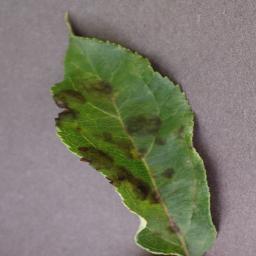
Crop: apple
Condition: scab